Cabia

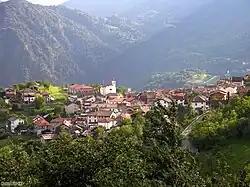
View of Cabia.

Cabia (Friulian: "Cjabie") is a "frazione" of the "comune" of Arta Terme, Friuli, north-eastern Italy, in the Carnia traditional region. It is a village located at 753 m across the Valle di Incarojo and the Val Bût, near the Monte Sernio, the Monte Amarana and the valley of Tolmezzo.